Nongae

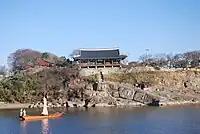
Choseokru pavilion and Nam River

Nongae was born in Jeolla Province during the late 16th century Joseon Dynasty. She was born into the Sinan Ju clan. Her father was Ju Dal-mun, who was a Jinsa scholar, and her mother, of whom we only know her family name, Park, was from the Miryang Park clan. Nongae was a late-born child to the couple, whose son, Ju Dae-ryong, died at the age of 15 from a disease.